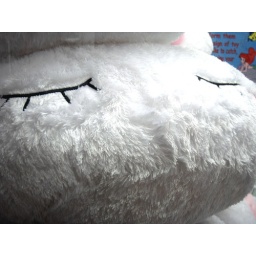
a big white cat in a toy catching machine